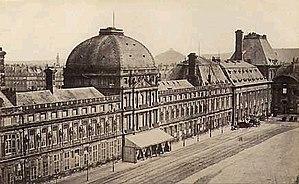
Les Tuileries vues du Louvre, ca. 1865
Cet article recense les châteaux de Paris, en France.
Le pavillon de Marsan, élément du palais du Louvre, faisait partie du palais des Tuileries, à Paris.
Au fil des siècles, les résidences des chefs d’États français furent multiples. Les souverains avaient souvent plusieurs résidences et parfois même plusieurs sièges du pouvoir. La liste prend en compte les résidences officielles. De même, nombre de résidences ont connu des « vides de pouvoir » dans leur existence, des époques où elles ne furent plus résidences royales ou impériales avant de le redevenir.